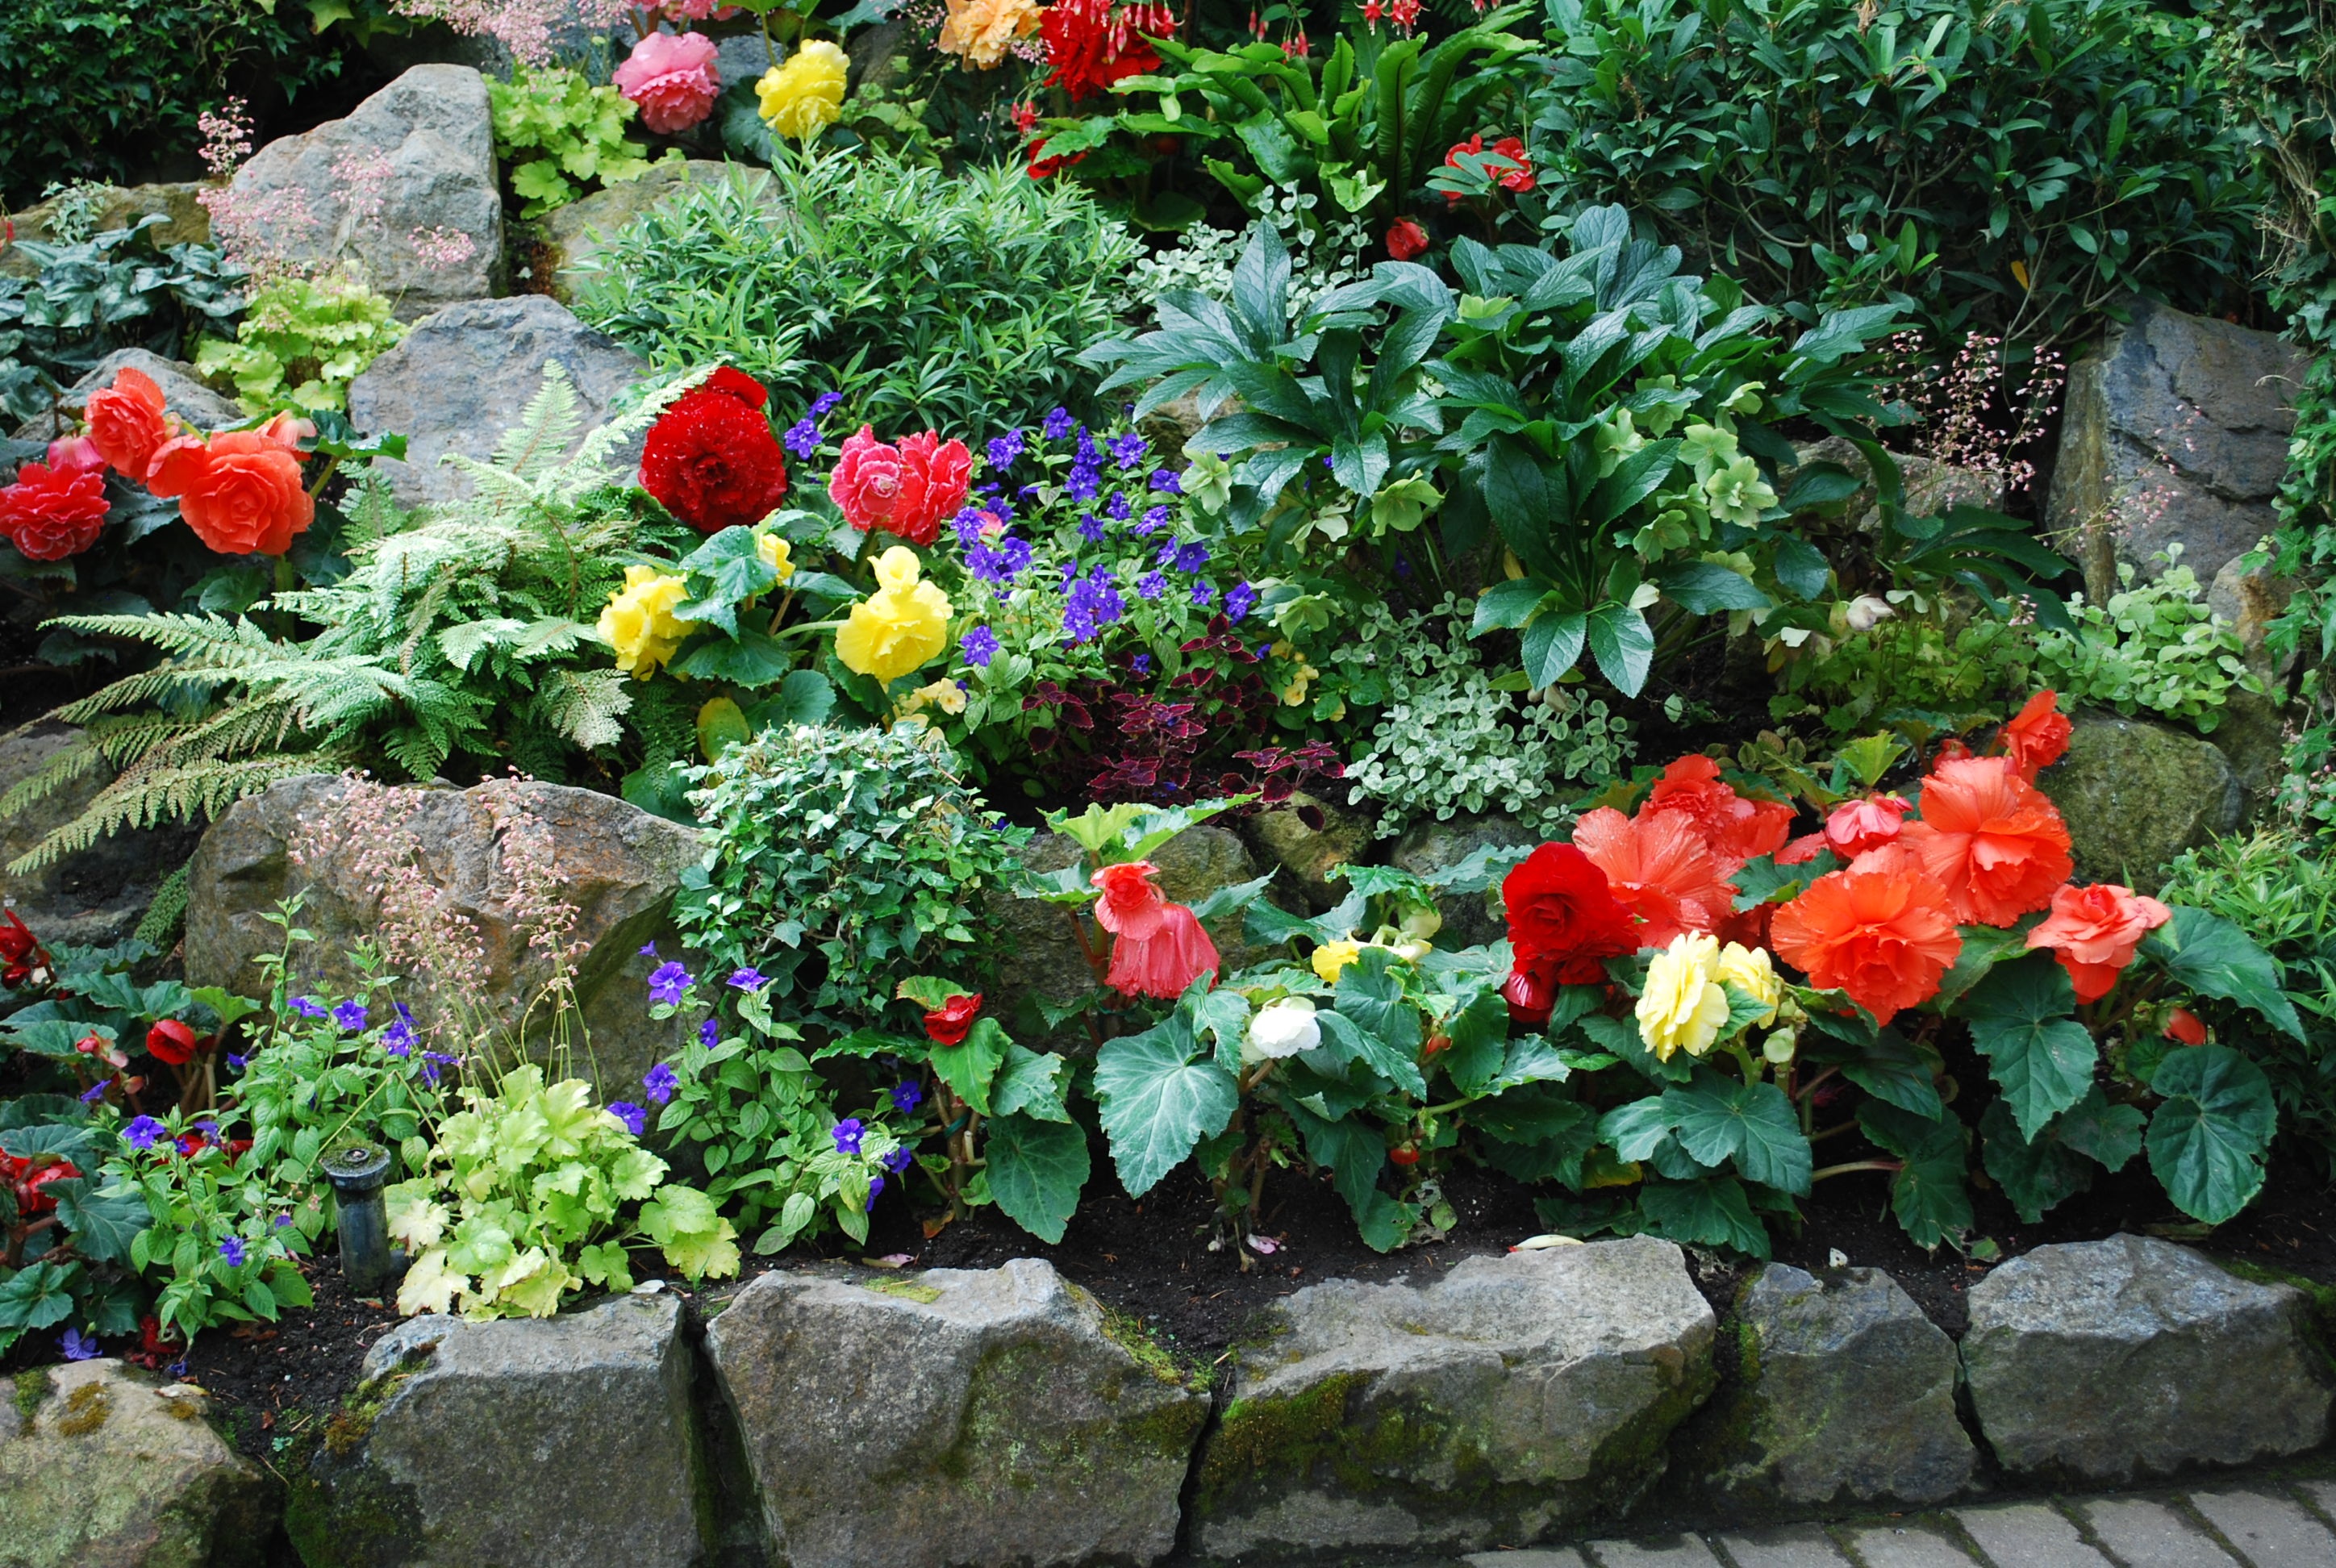
nature, plant, flower, bloom, summer, floral, natural, garden, flora, botanical, plants, shrub, victoria, yard, floristry, flowering plant, garden roses, annual plant, land plant, butchart